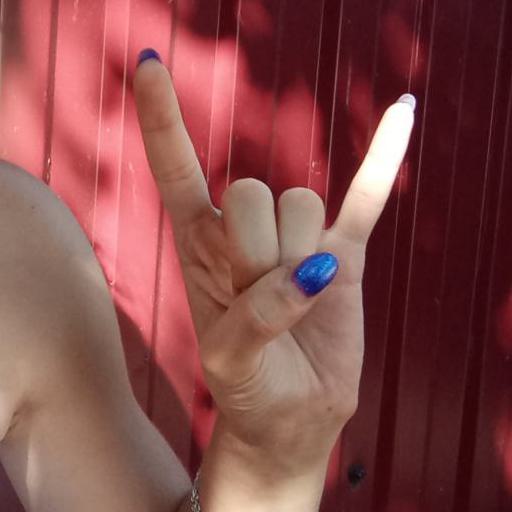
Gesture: rock